Pope Silverius

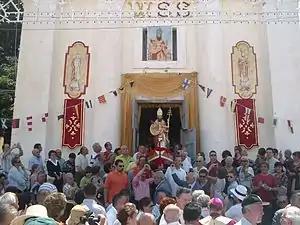
Feast day of Saint Silverius, Ponza. 20 June 2008

He was a legitimate son of Pope Hormisdas, born in Frosinone, Lazio, some time before his father entered the priesthood. Silverius was probably consecrated 8 June 536. He was a subdeacon when king Theodahad of the Ostrogoths forced his election and consecration. Historian Jeffrey Richards interprets his low rank prior to becoming pope as an indication that Theodahad was eager to put a pro-Gothic candidate on the throne on the eve of the Gothic War and "had passed over the entire diaconate as untrustworthy". The "Liber Pontificalis" alleges that Silverius had purchased his elevation from King Theodahad.